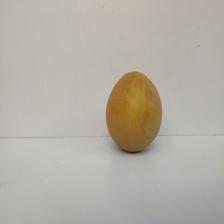
Size: Large